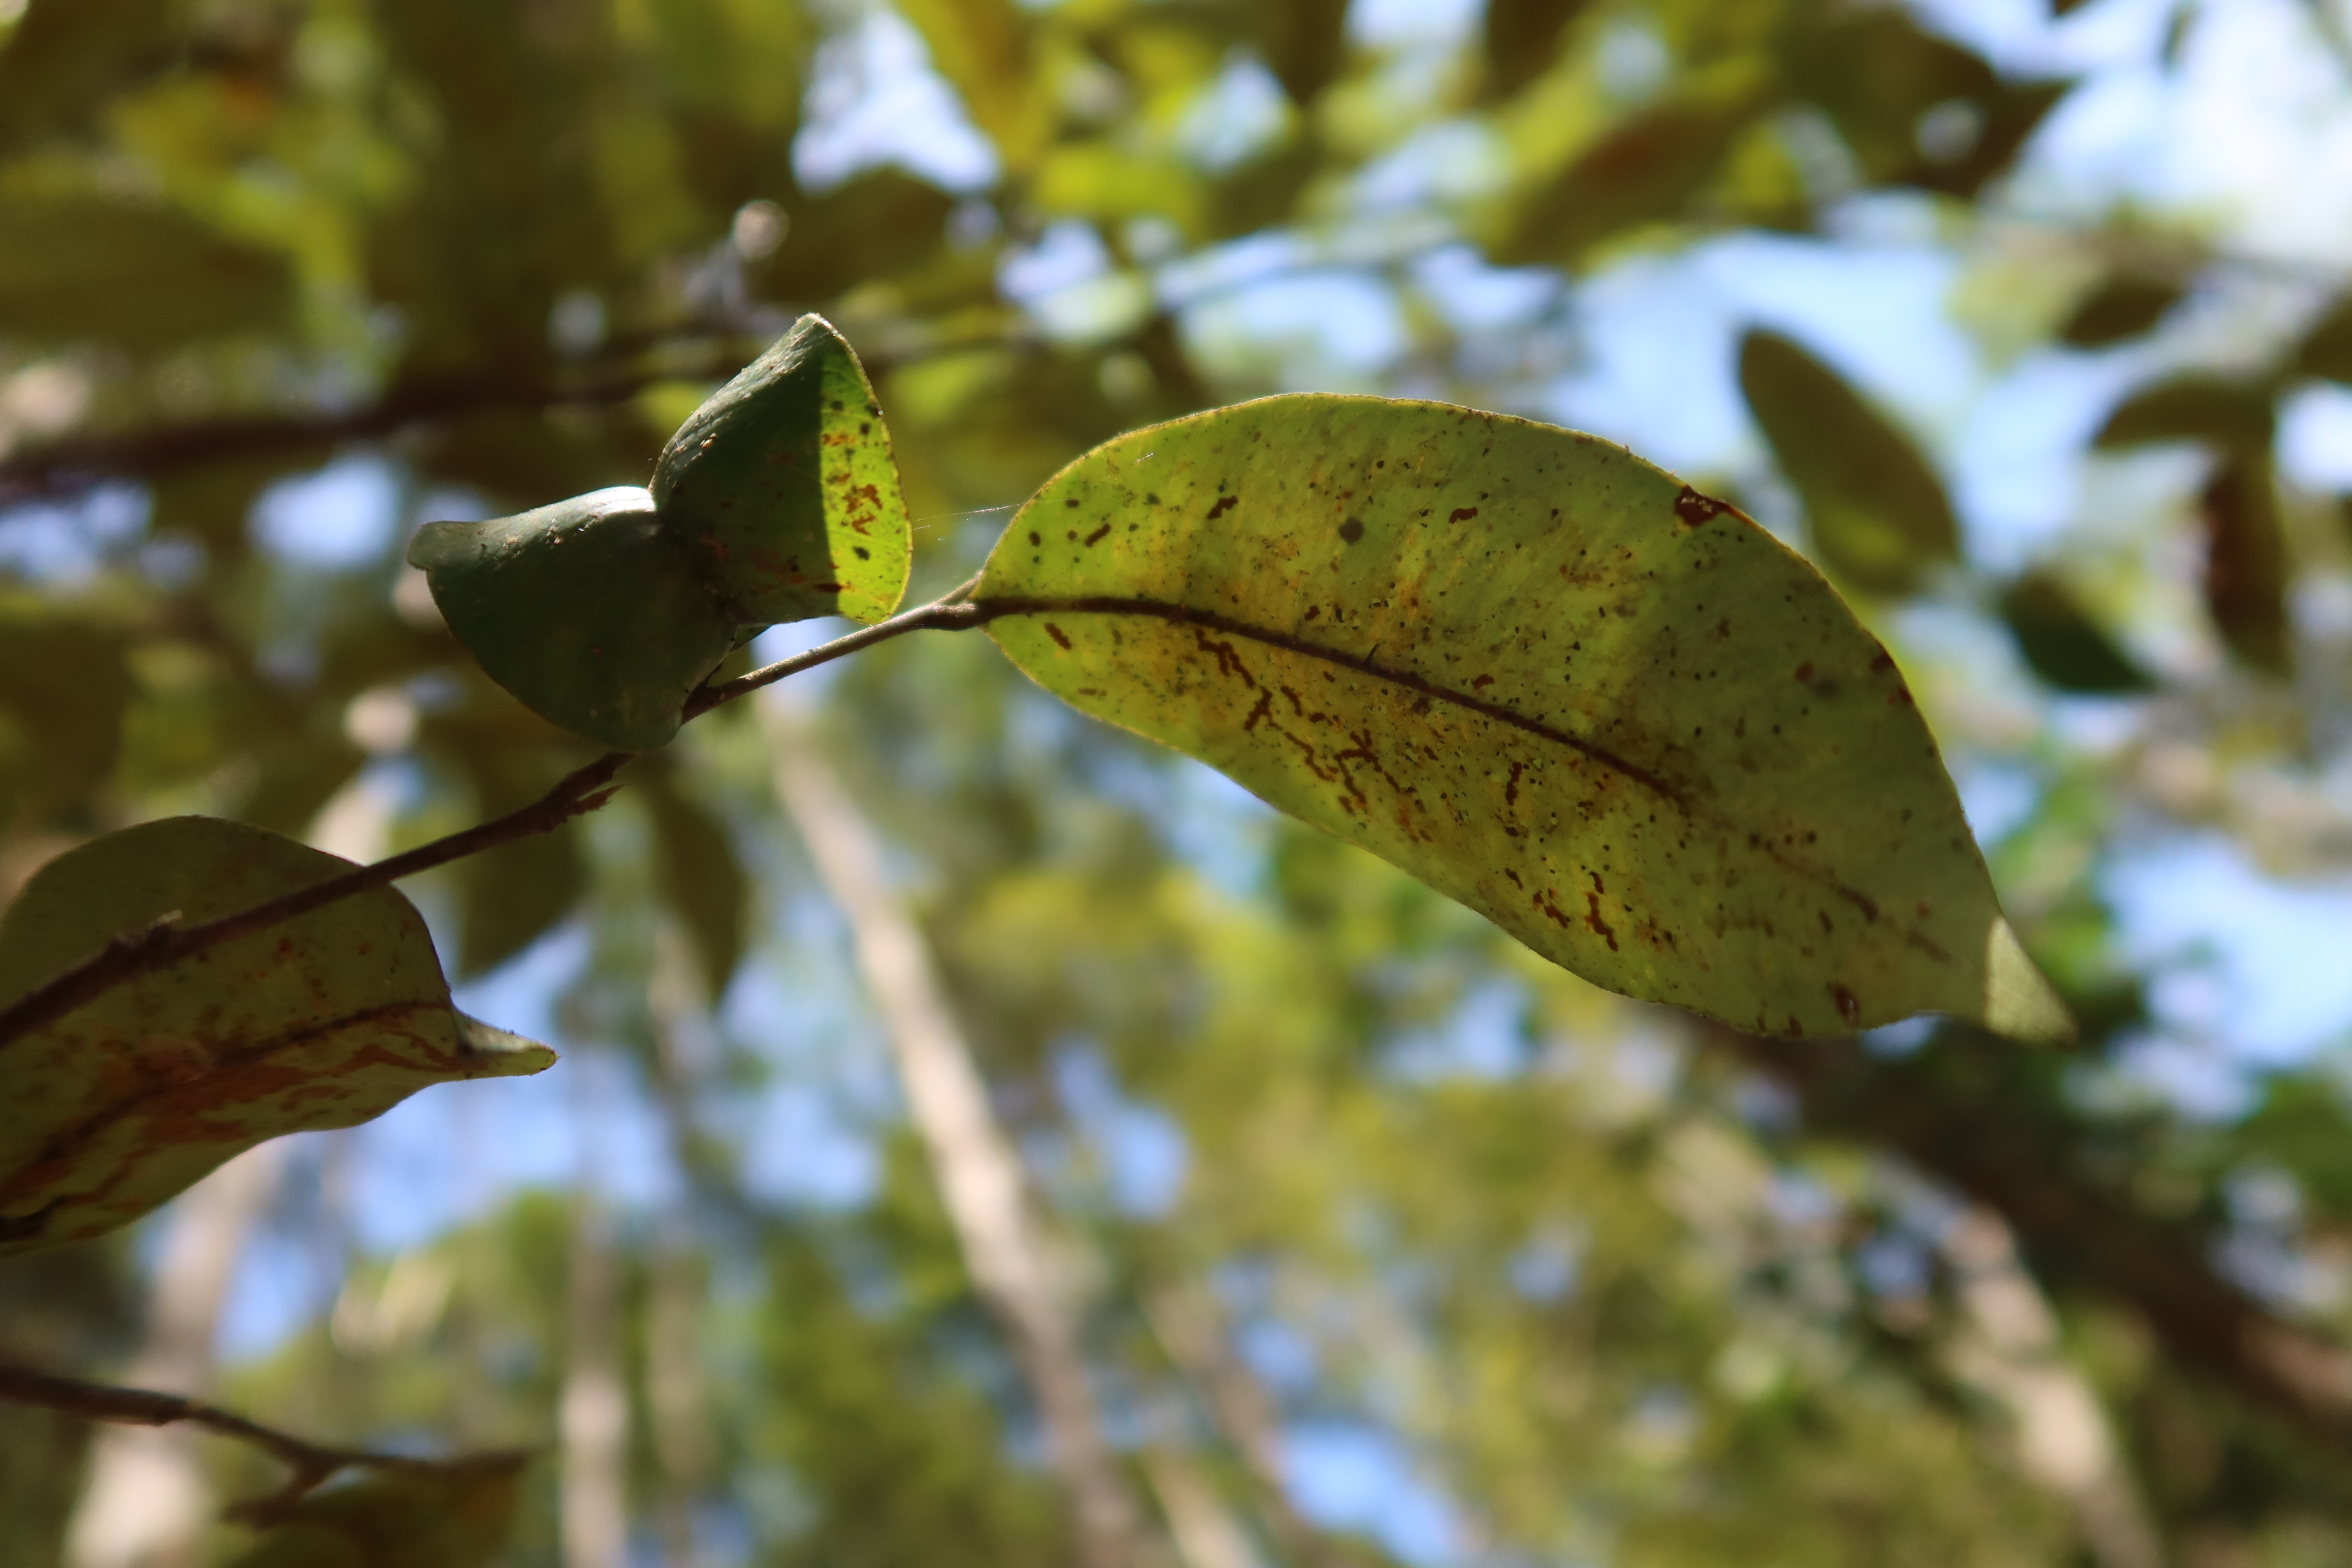
Label: Black spots